Mathematics in the medieval Islamic world

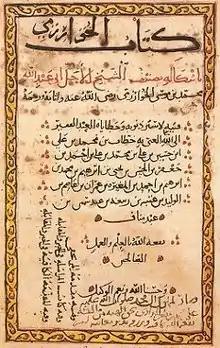
A page from "The Compendious Book on Calculation by Completion and Balancing" by Al-Khwarizmi

Mathematics during the Golden Age of Islam, especially during the 9th and 10th centuries, was built upon syntheses of Greek mathematics (Euclid, Archimedes, Apollonius) and Indian mathematics (Aryabhata, Brahmagupta). Important developments of the period include extension of the place-value system to include decimal fractions, the systematised study of algebra and advances in geometry and trigonometry.